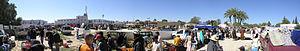
Houmt Souk est le chef-lieu administratif de l'île tunisienne de Djerba. Elle se situe à une vingtaine de kilomètres d'Ajim et d'El Kantara. C'est la principale ville de la municipalité de Djerba-Houmt Souk qui est à la fois le chef-lieu d'une délégation et le siège d'une municipalité comptant quatre arrondissements pour 75 904 habitants et couvrant 176,54 km² sans compter l'arrondissement de Mezraya. La ville de Houmt Souk abrite à elle seule une population de 44 555 habitants en 2004. La municipalité dépend du gouvernorat de Médenine.